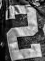
Number: 2